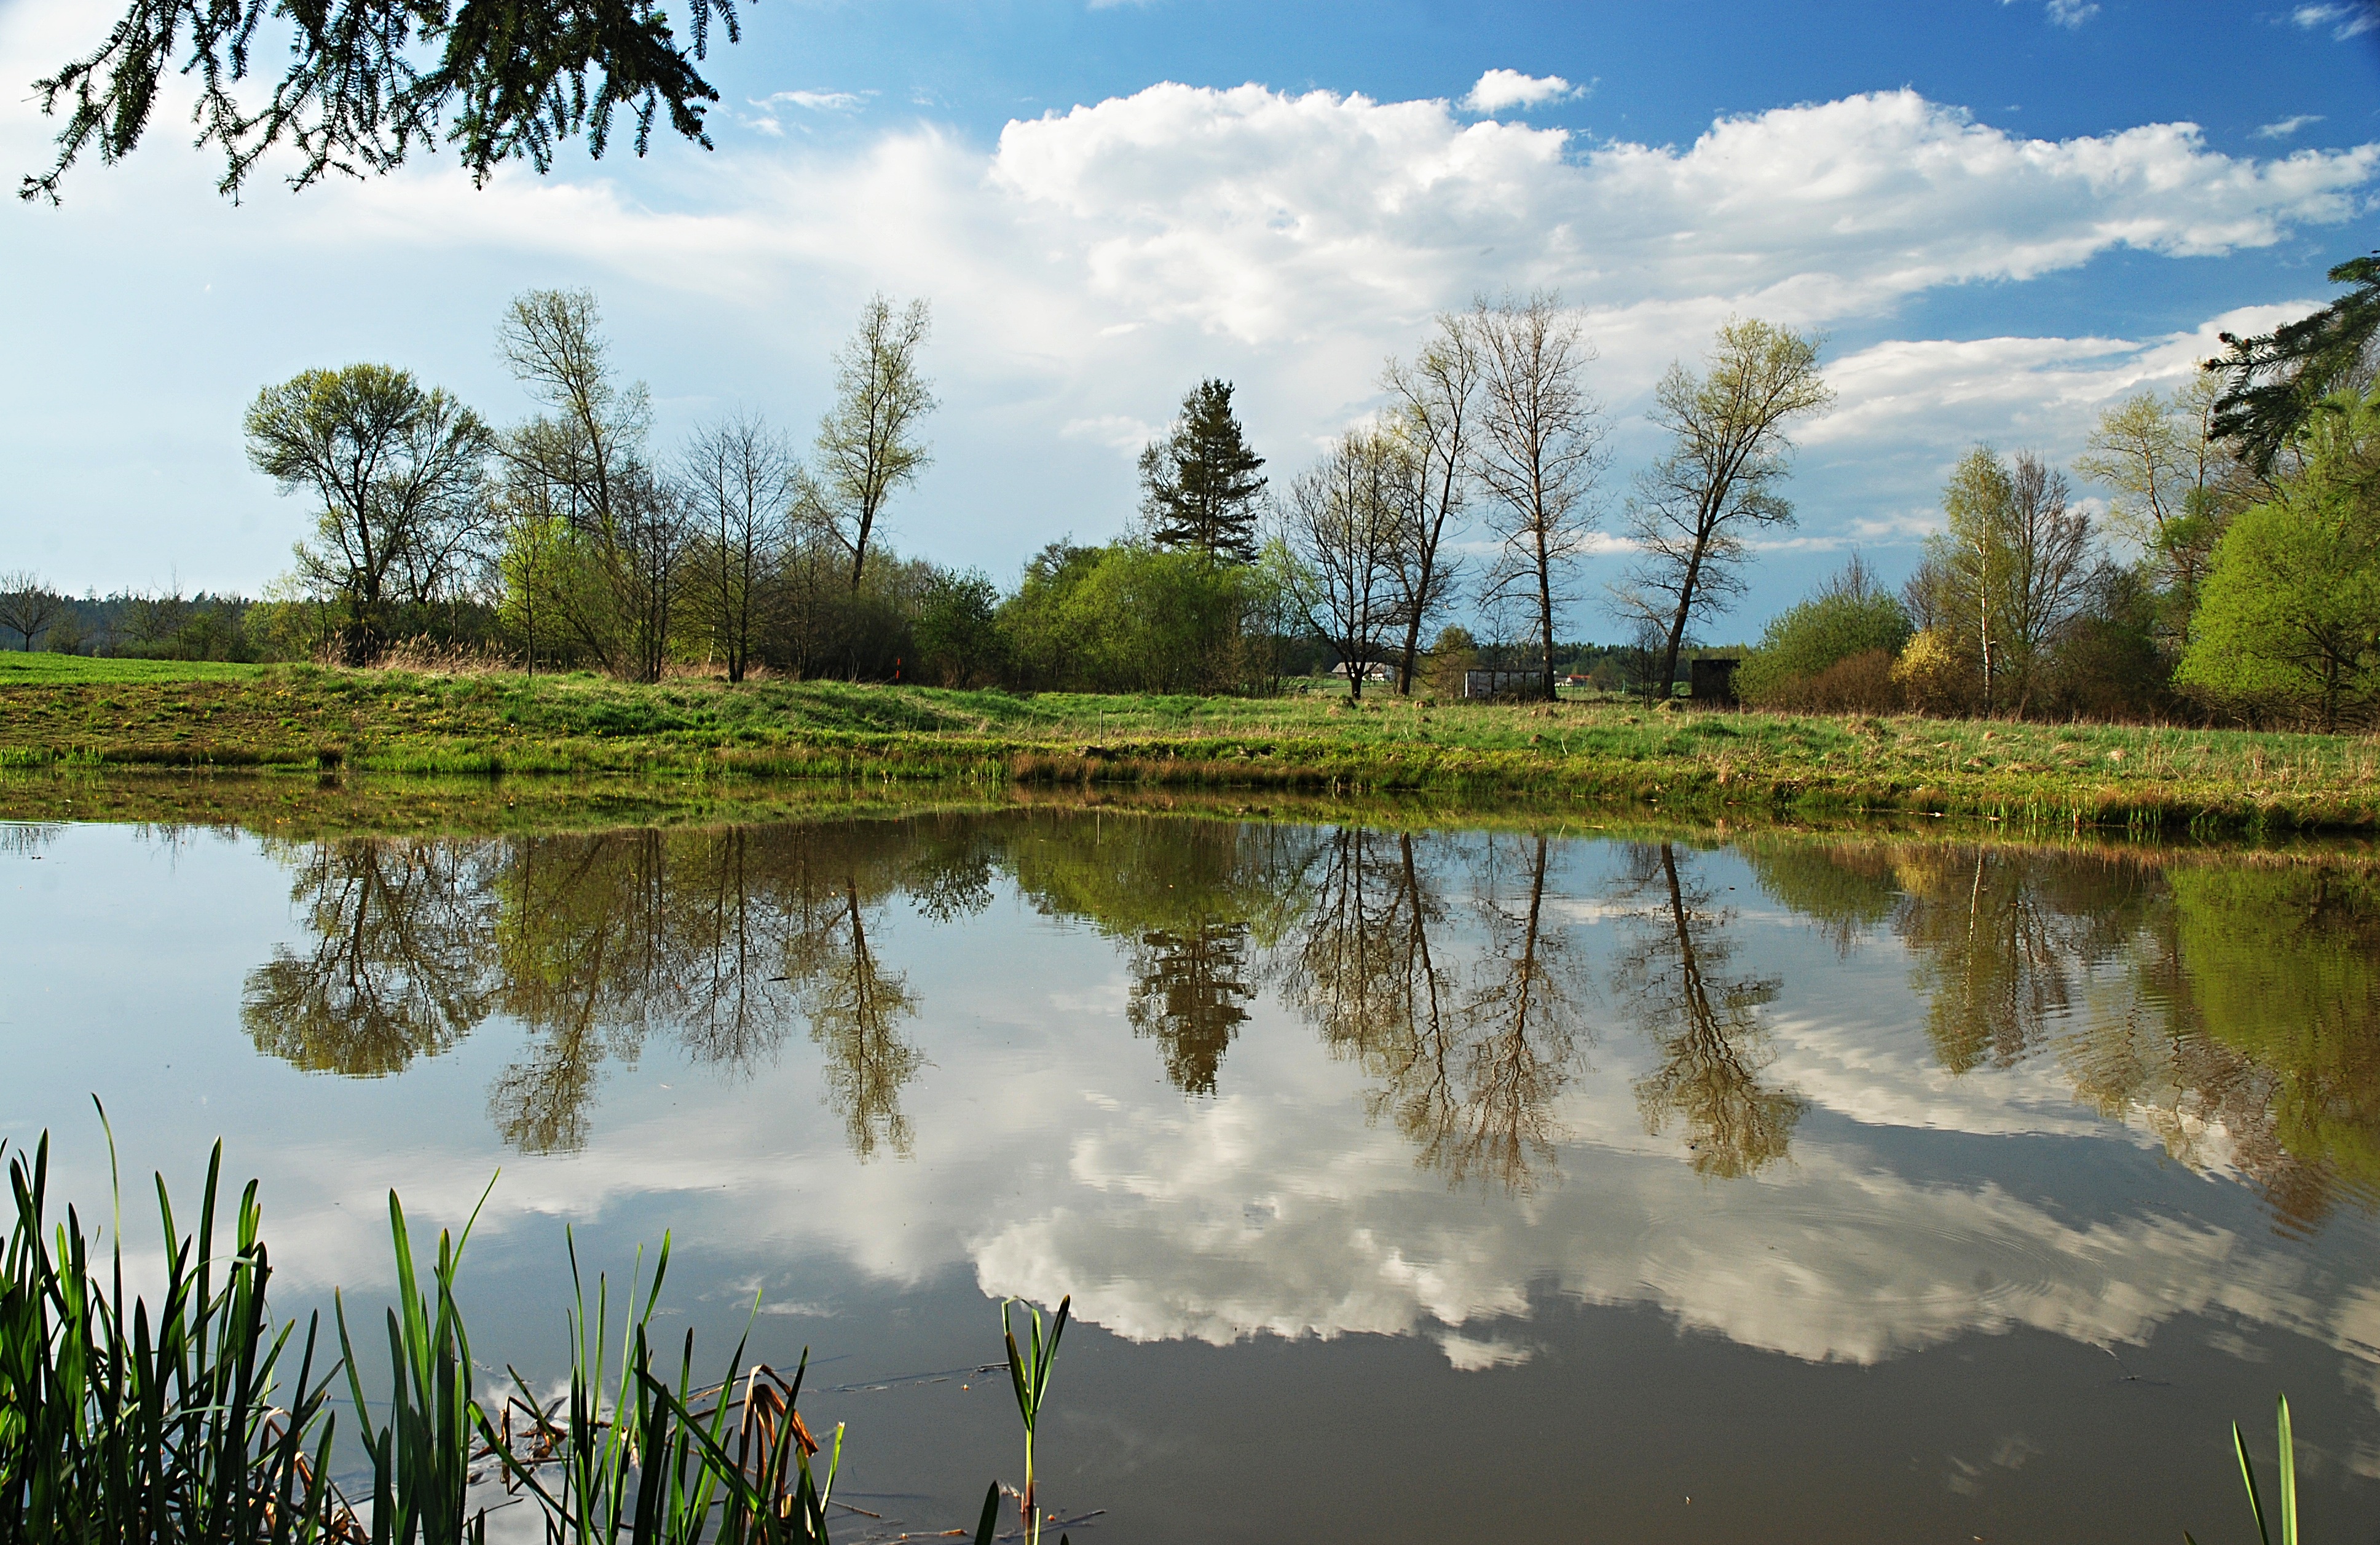
landscape, tree, water, nature, marsh, swamp, wilderness, meadow, lake, river, pond, spring, reflection, reservoir, body of water, blue sky, dry grass, trees, clouds, bank, wetland, habitat, loch, ecosystem, south bohemia, signs of spring, water level, spring landscape, fish pond, trhov sviny, trhosvinensko, fishing ground